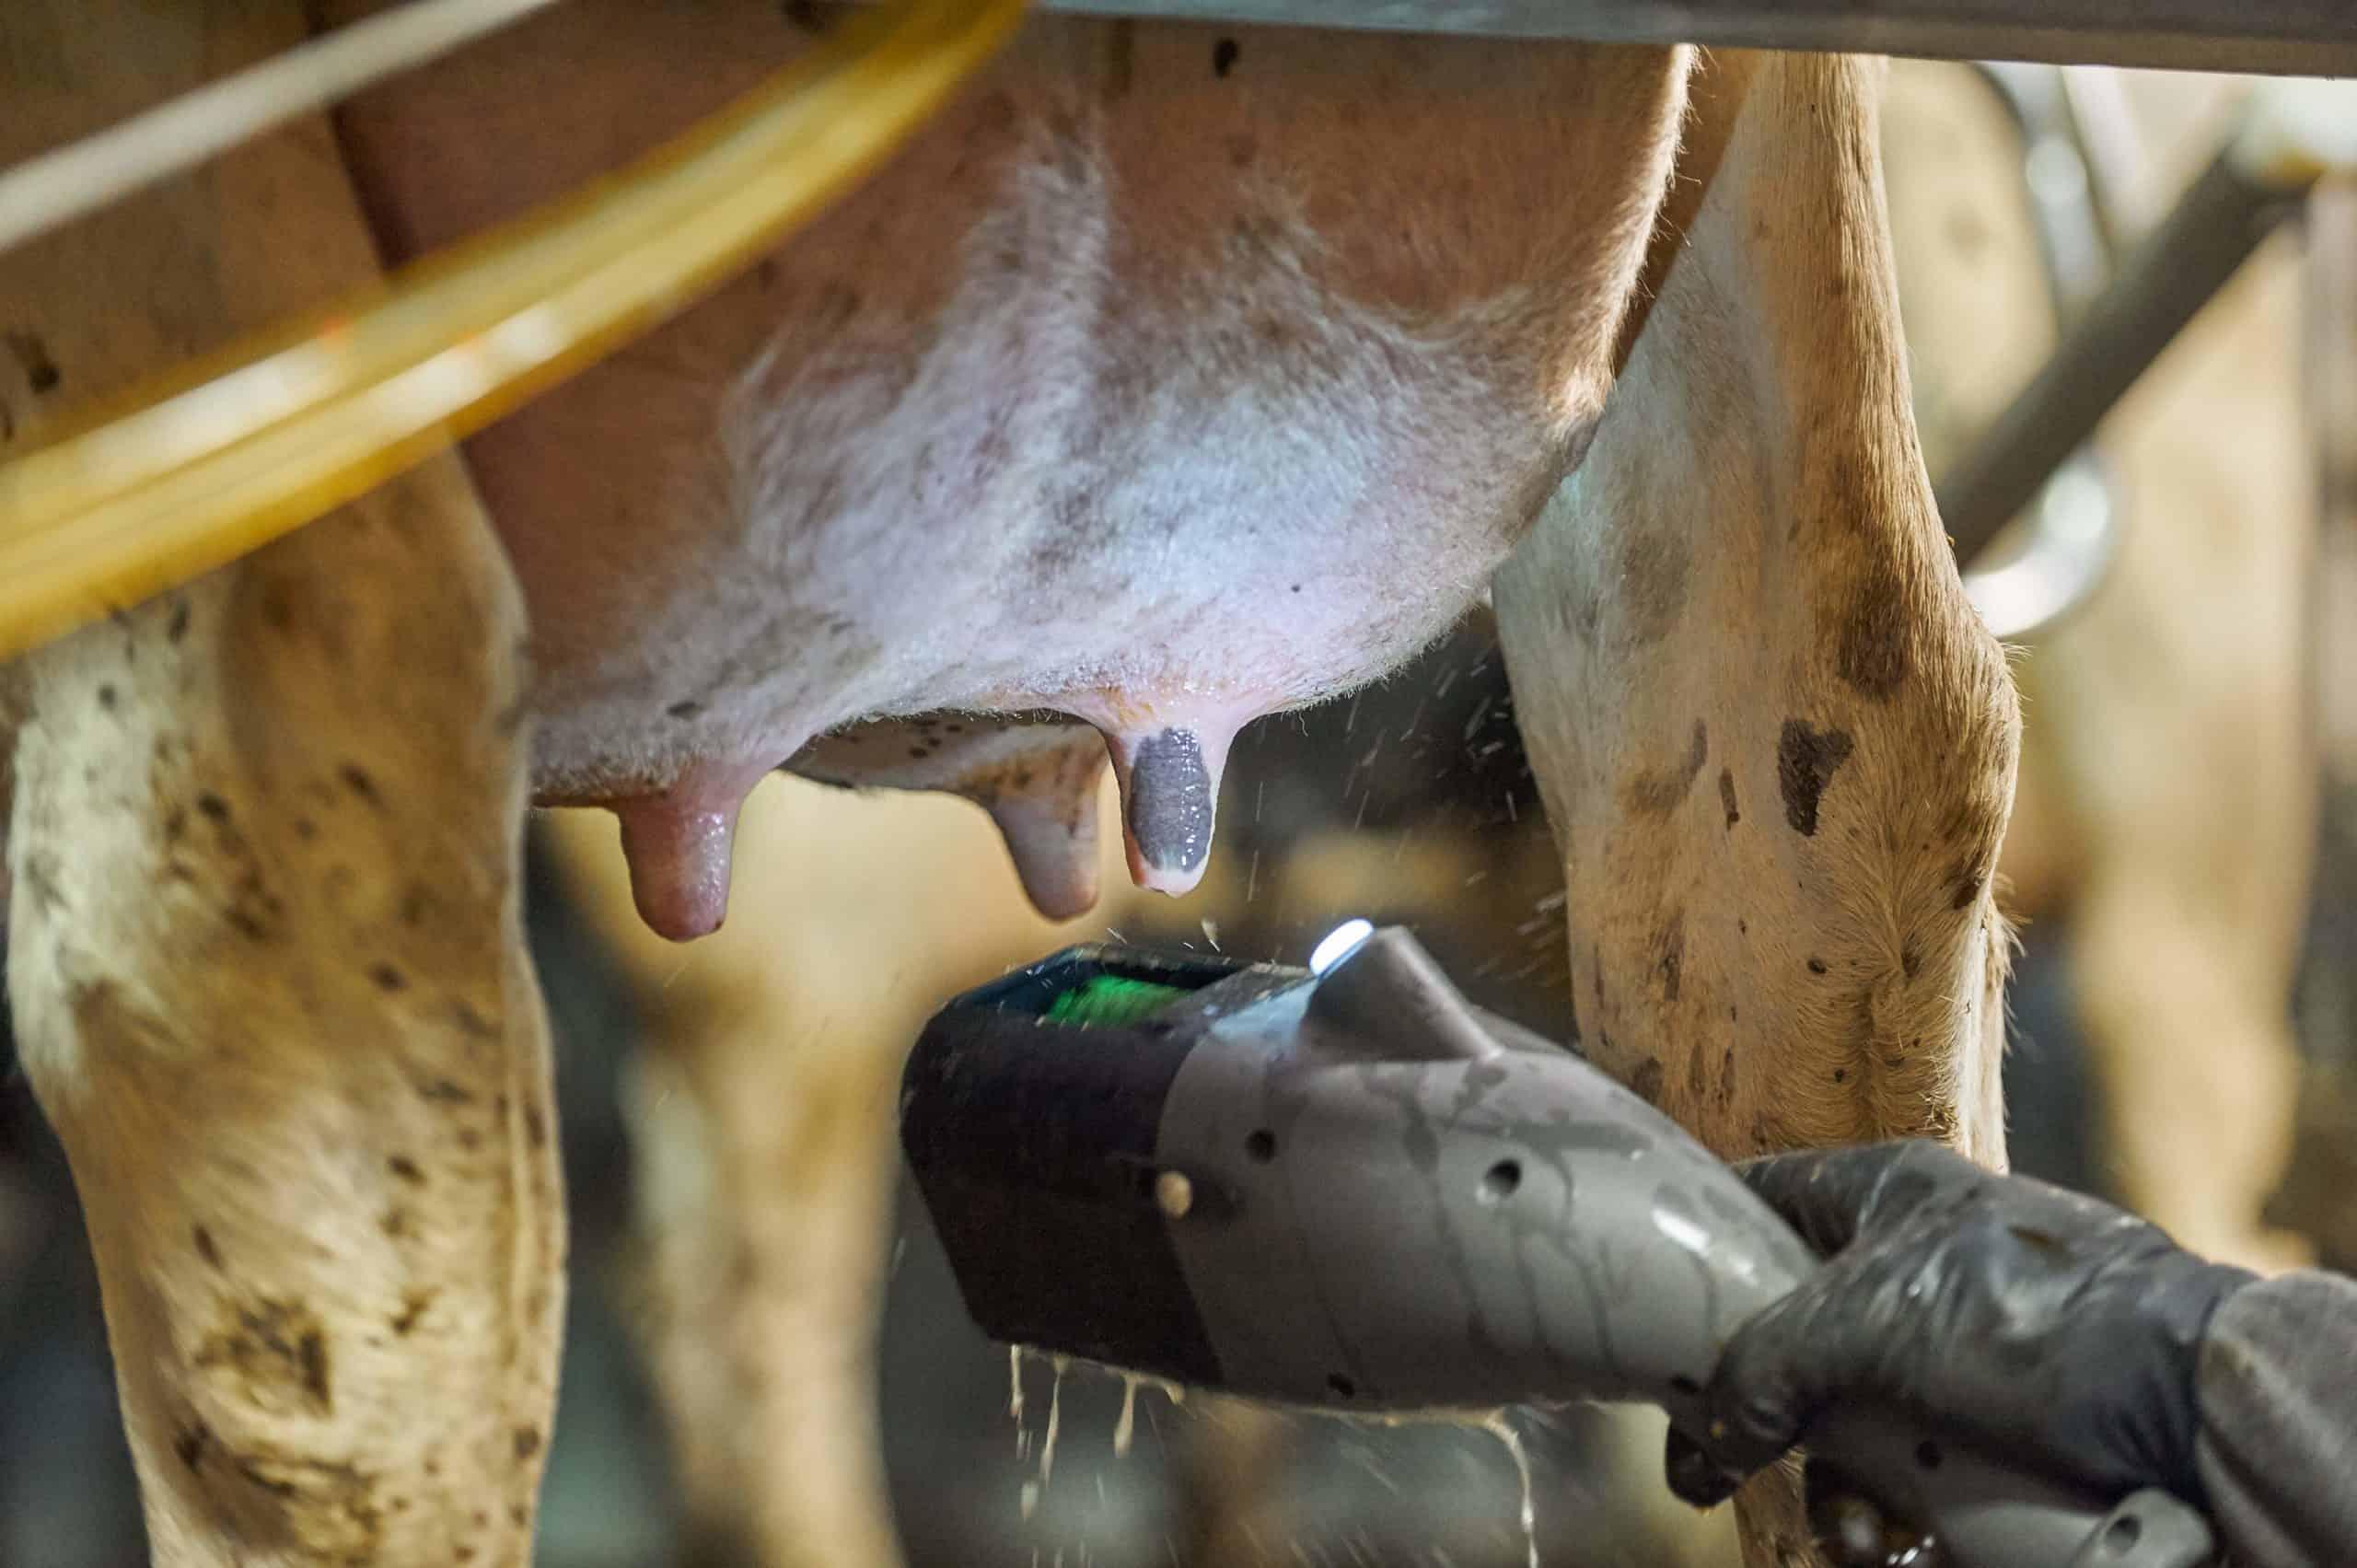
Ng'ombe akikamuliwa kwa kutumia mashine ya kisasa ya kukamua maziwa. Sehemu ya chini ya tumbo lake kuna chuchu zake zinazoonekana zikifunikwa na vifaa za kukamua.